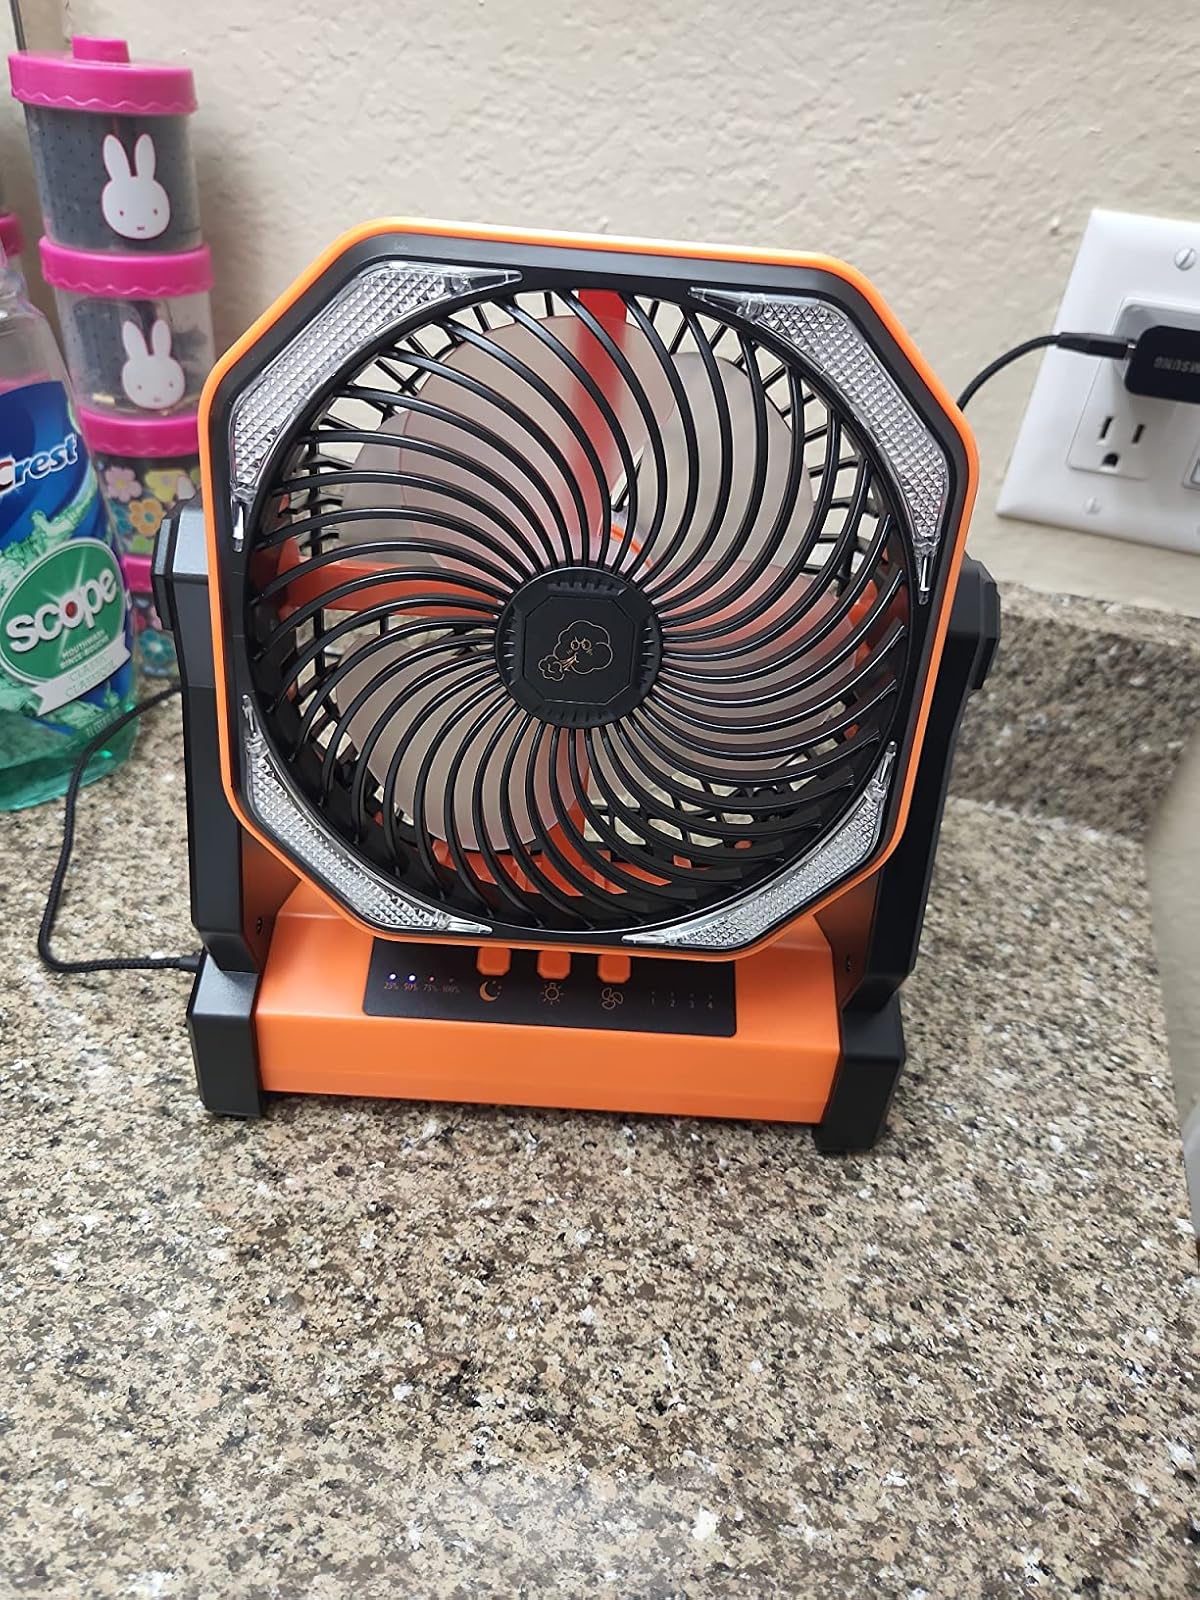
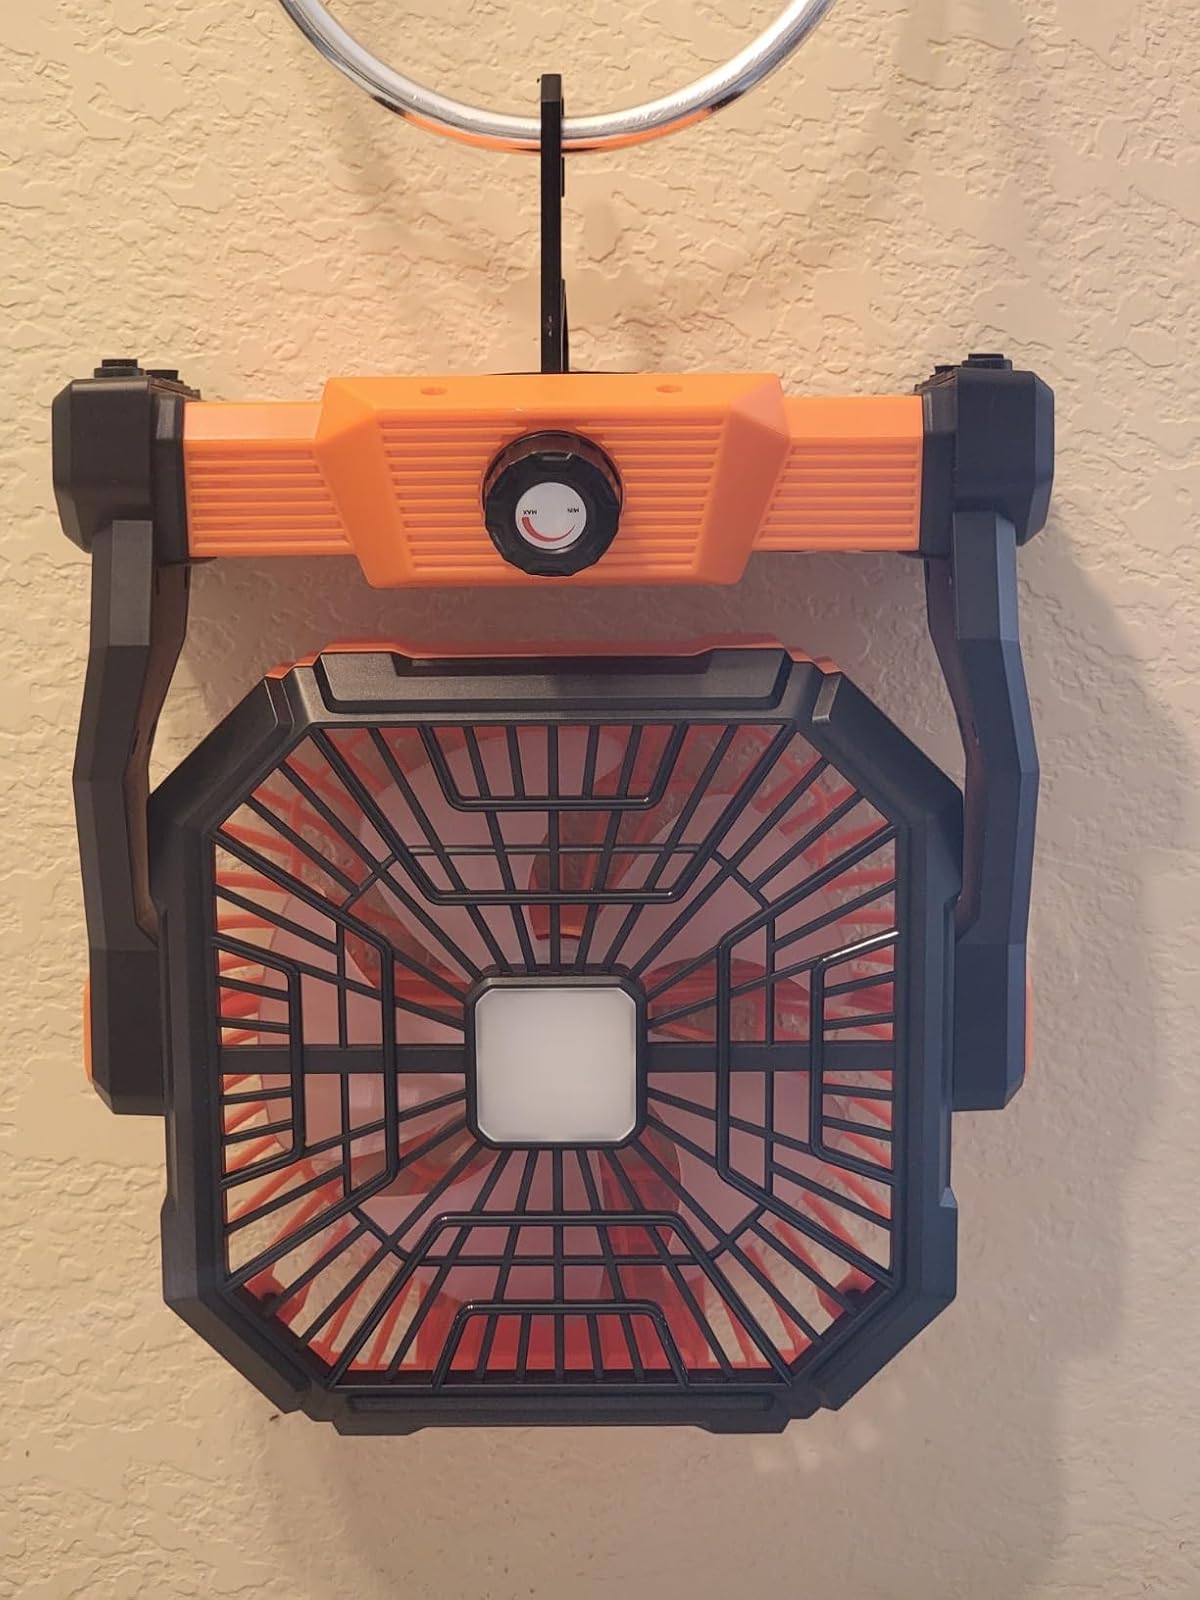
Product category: lantern
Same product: no